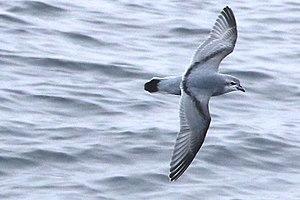
Le Prion à bec épais est une espèce d'oiseaux de la famille des Procellariidae.
Les Forty-Fours sont un groupe d'ïles des appartenant à l'archipel des Îles Chatham, en Nouvelle-Zélande dans l'océan Pacifique Sud. Elles se situent environ 50 kilomètres à l'est de l'Île Chatham. Elles sont nommées Motchuhar en Moriori et Motuhara en Māori.